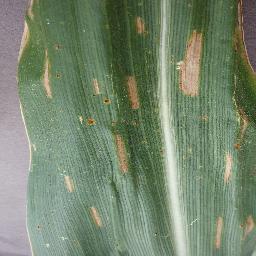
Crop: corn
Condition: (maize)_northern_blight